Vitarka-vicāra

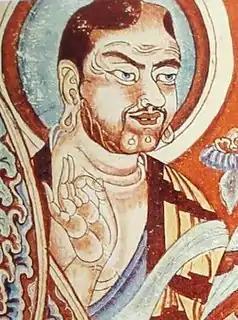
Vitarka mudrā, Tarim Basin, 9th century

In Buddhism, vitarka, "applied thought,"(initial) inquiry," and vicāra ( and), "investigating what has been focused on by "vitakka", are qualities or elements of the first "dhyāna" or "jhāna".